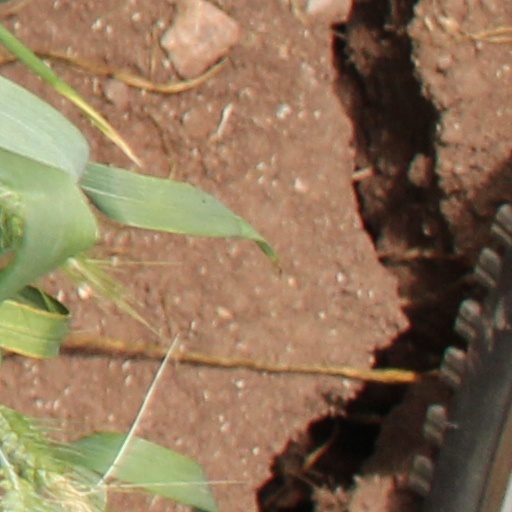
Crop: wheat